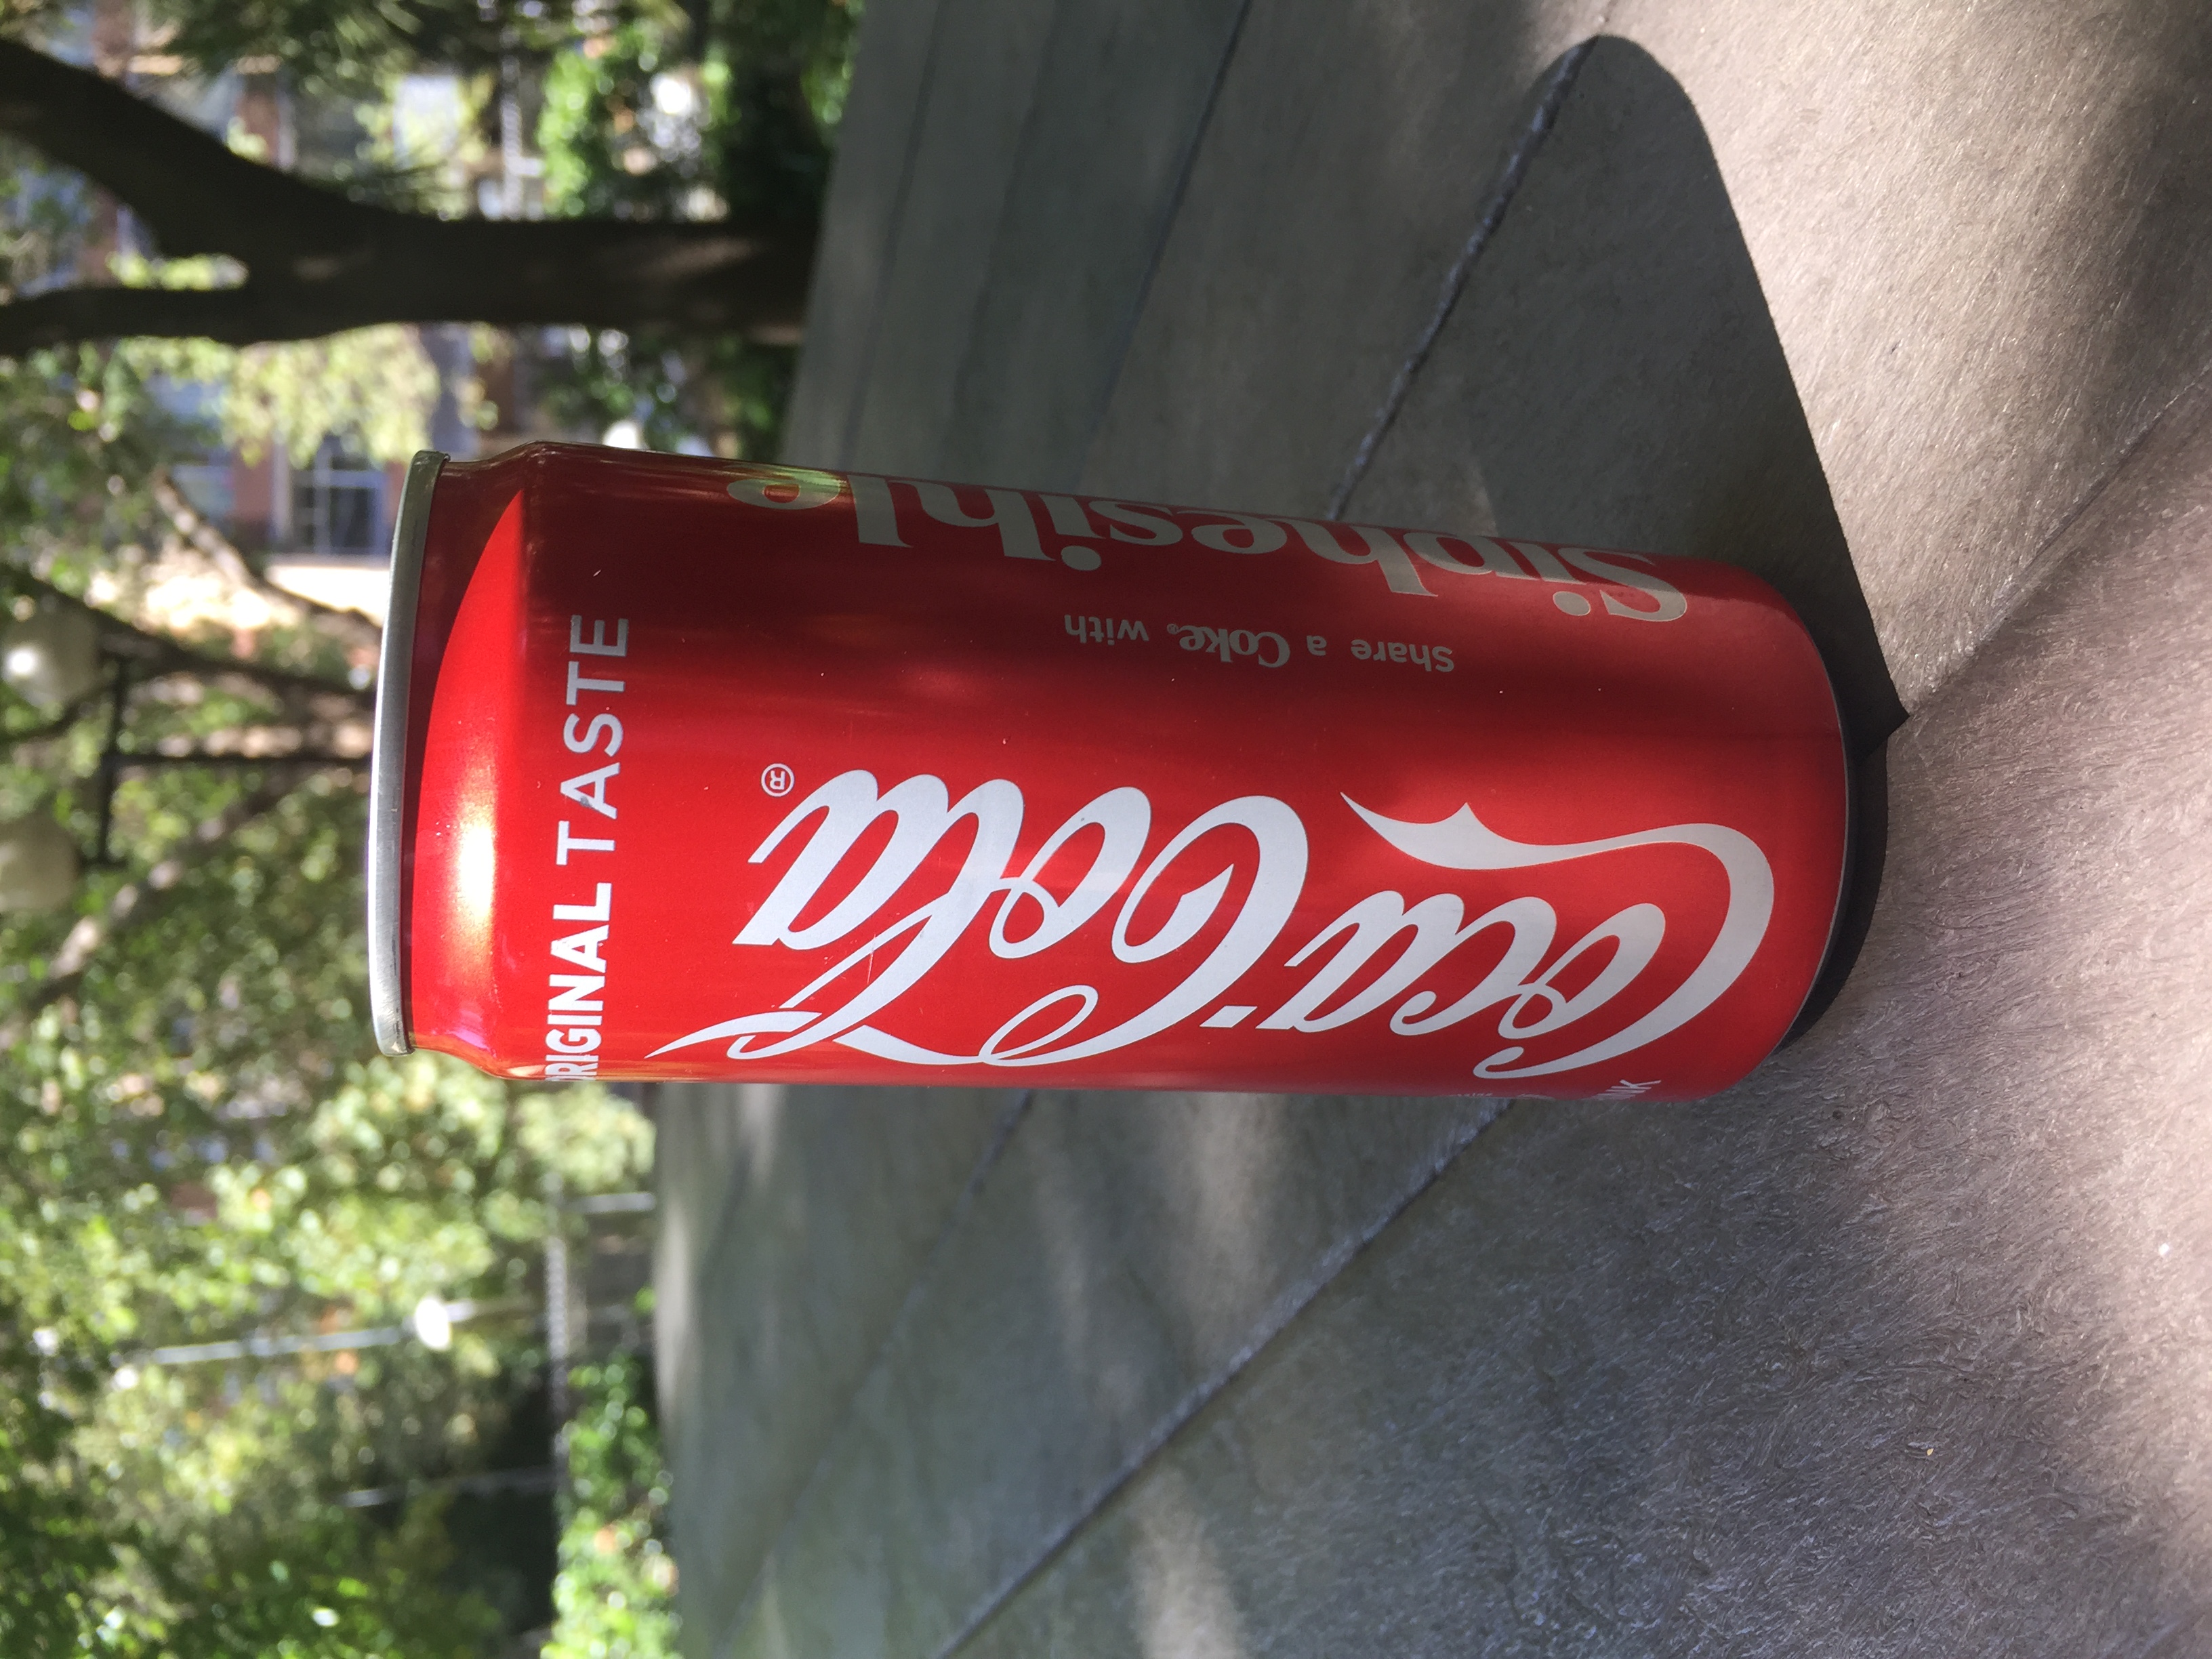
Label: cans